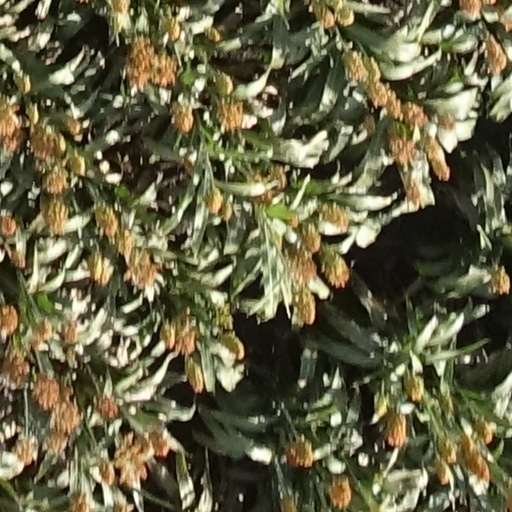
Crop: sorghum